Infrared search and track

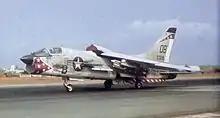
An F-8E Crusader of VMF(AW)-235 at Da Nang, in April 1966 showing the IRST in front of the canopy.

The first uses of an IRST system appeared in the F-101 Voodoo, F-102 Delta Dagger and F-106 Delta Dart interceptors. The F-106 had an early IRST mounting replaced in 1963 with a production retractable mount. The IRST was also incorporated into the F-8 Crusader (F-8E variant) allowing passive tracking of heat emissions and was similar to the later Texas Instruments AN/AAA-4 installed on early F-4 Phantoms.